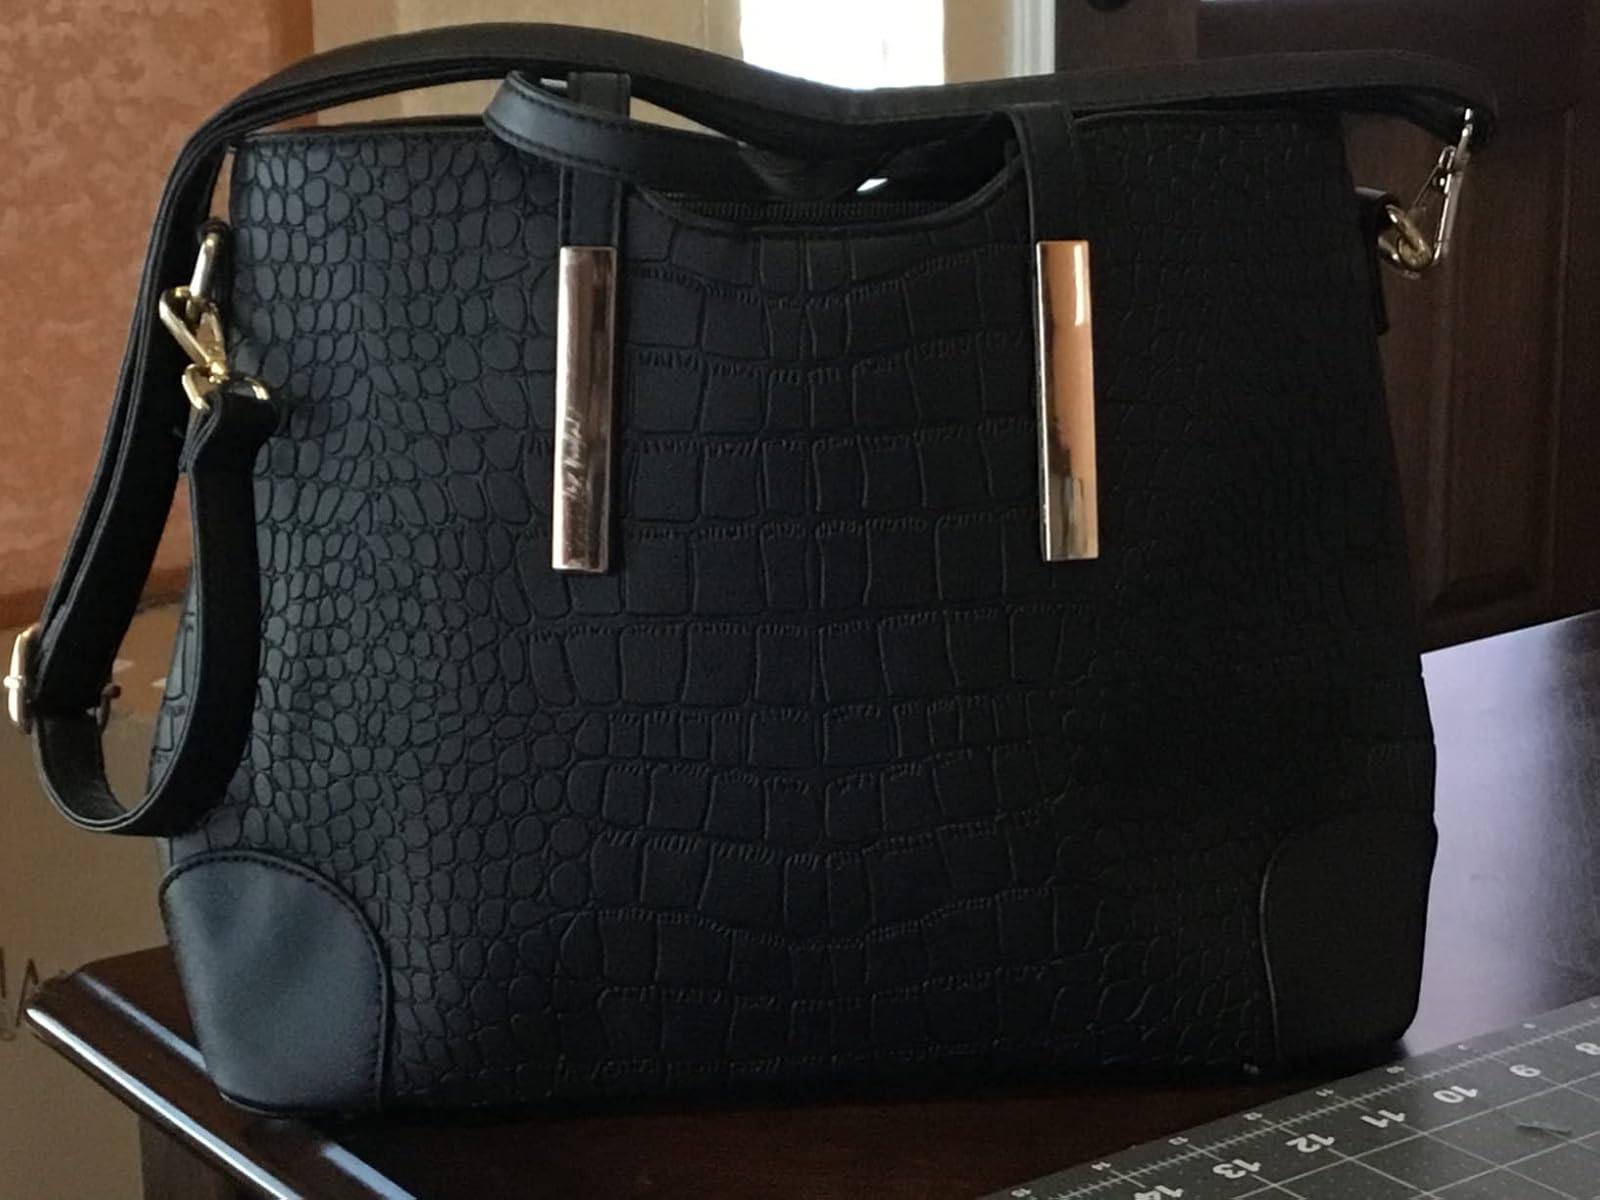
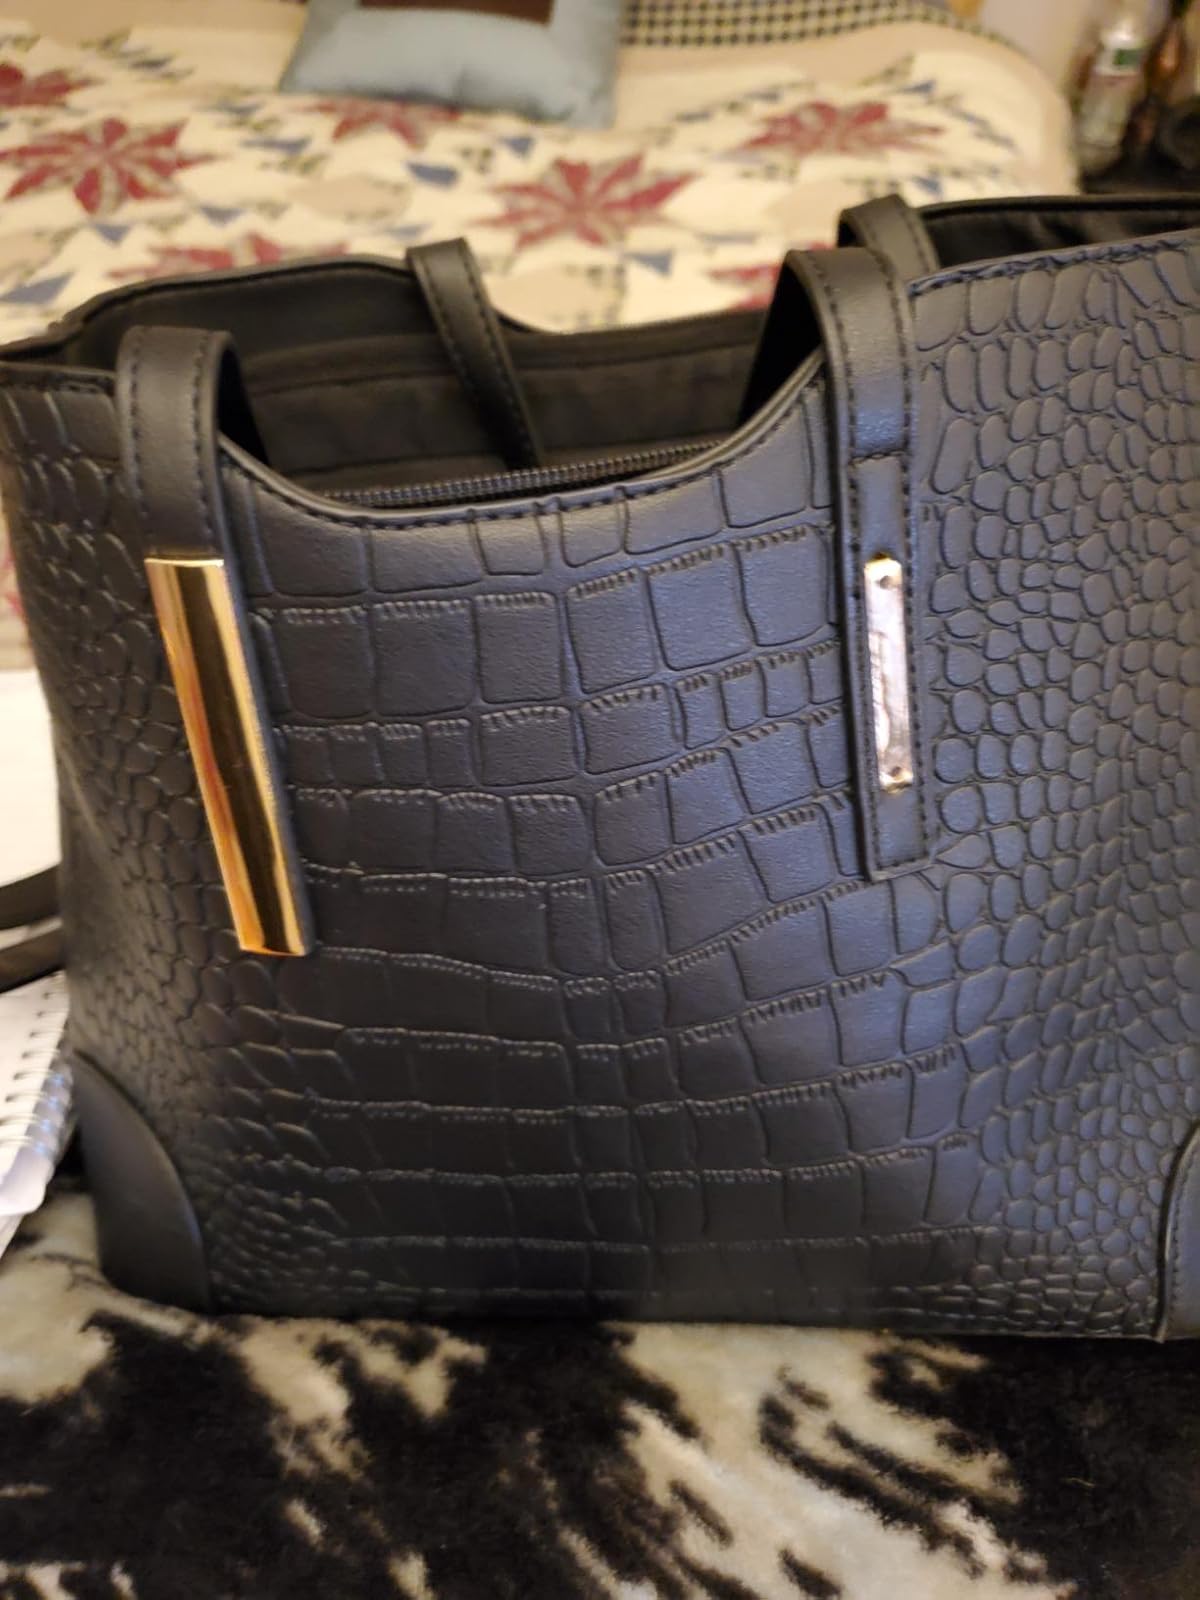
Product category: accessories_handbag
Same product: yes